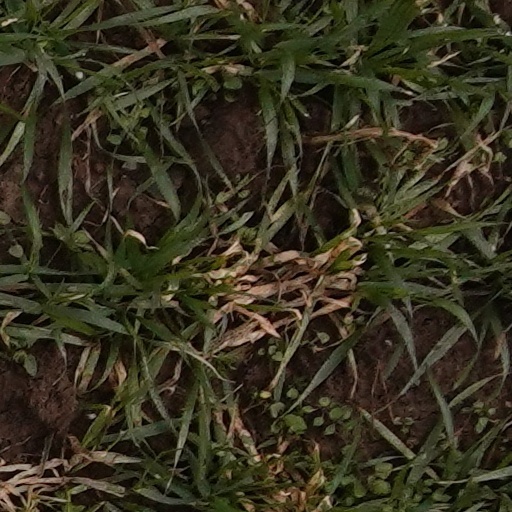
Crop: wheat